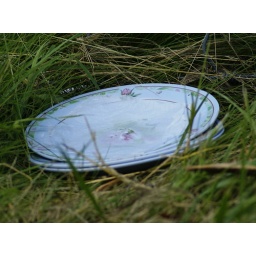
Glass plates in the field. Rather ironic that these plates survived by metal buildings didn't